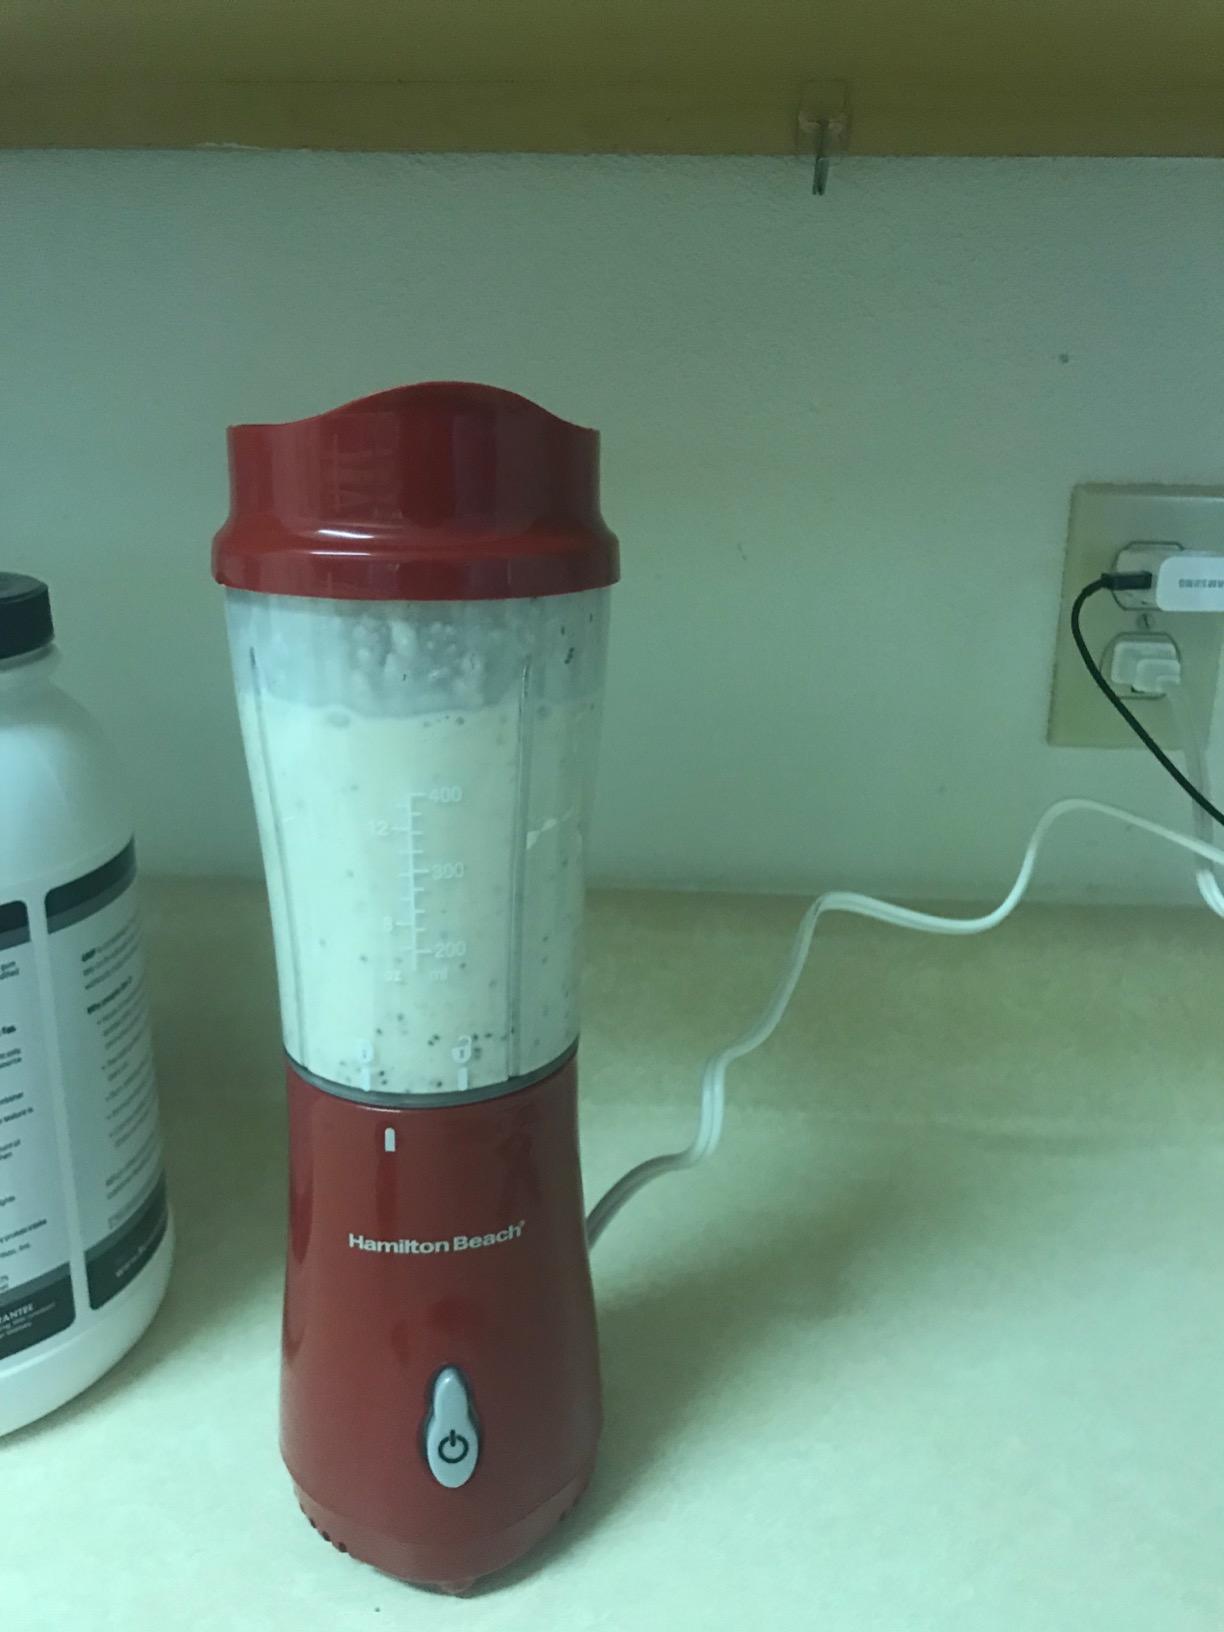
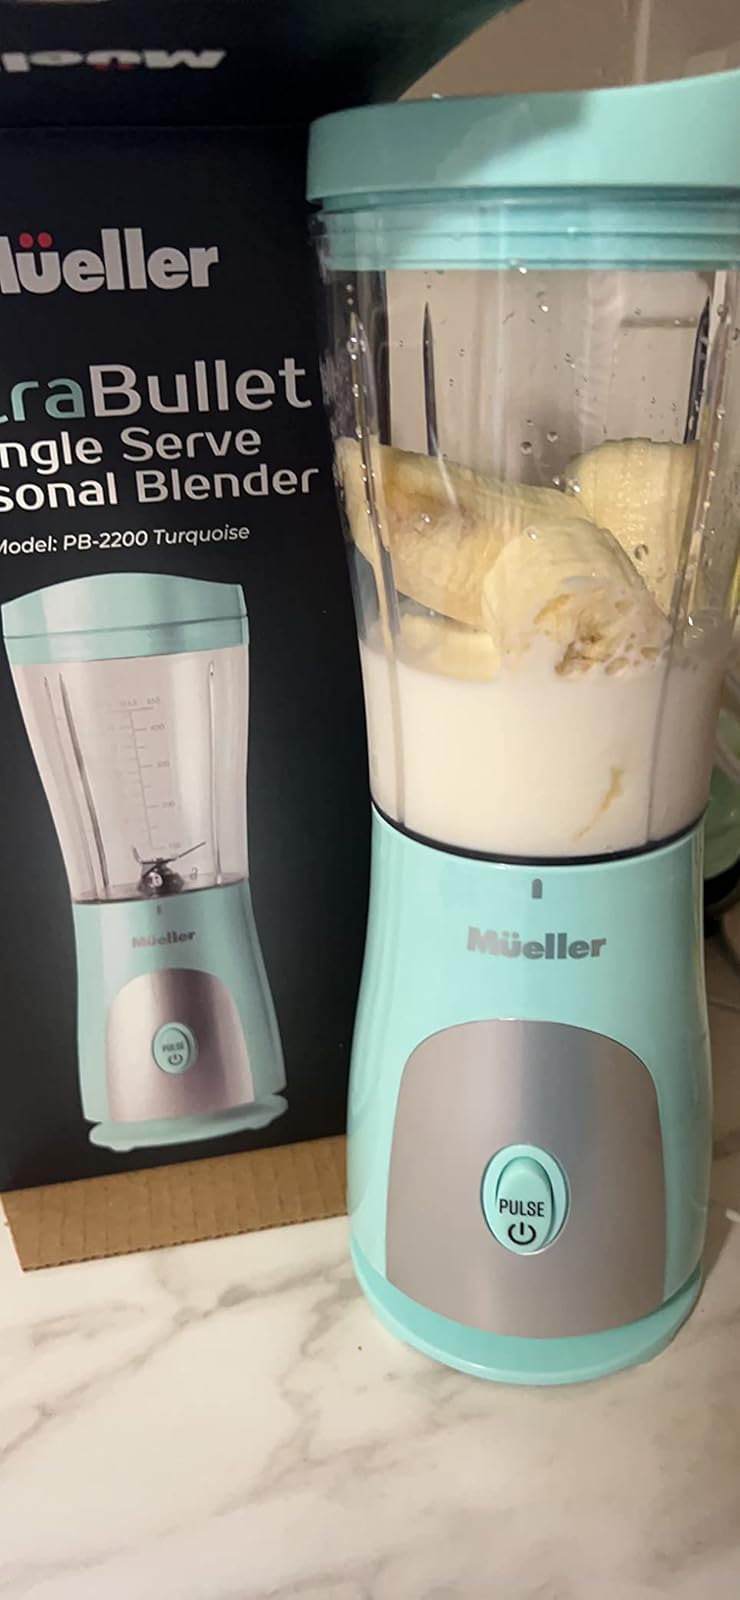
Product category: items_blender
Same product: no